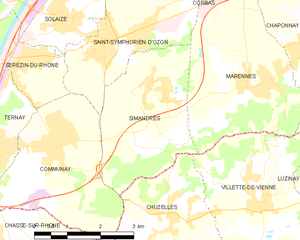
Carte des communes françaises